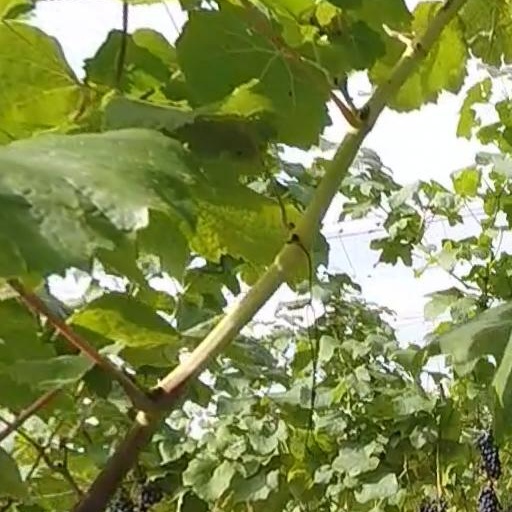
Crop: grape